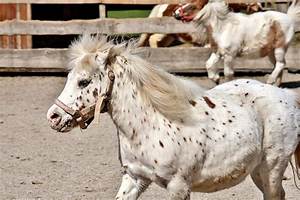
Label: cavallo